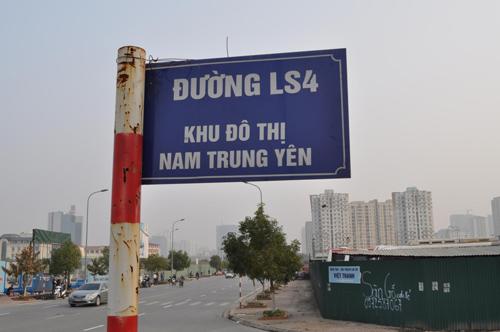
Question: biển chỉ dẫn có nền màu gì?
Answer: màu xanh dương